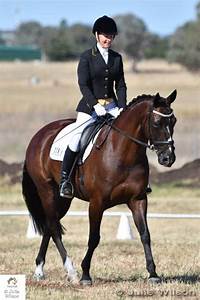
Label: cavallo